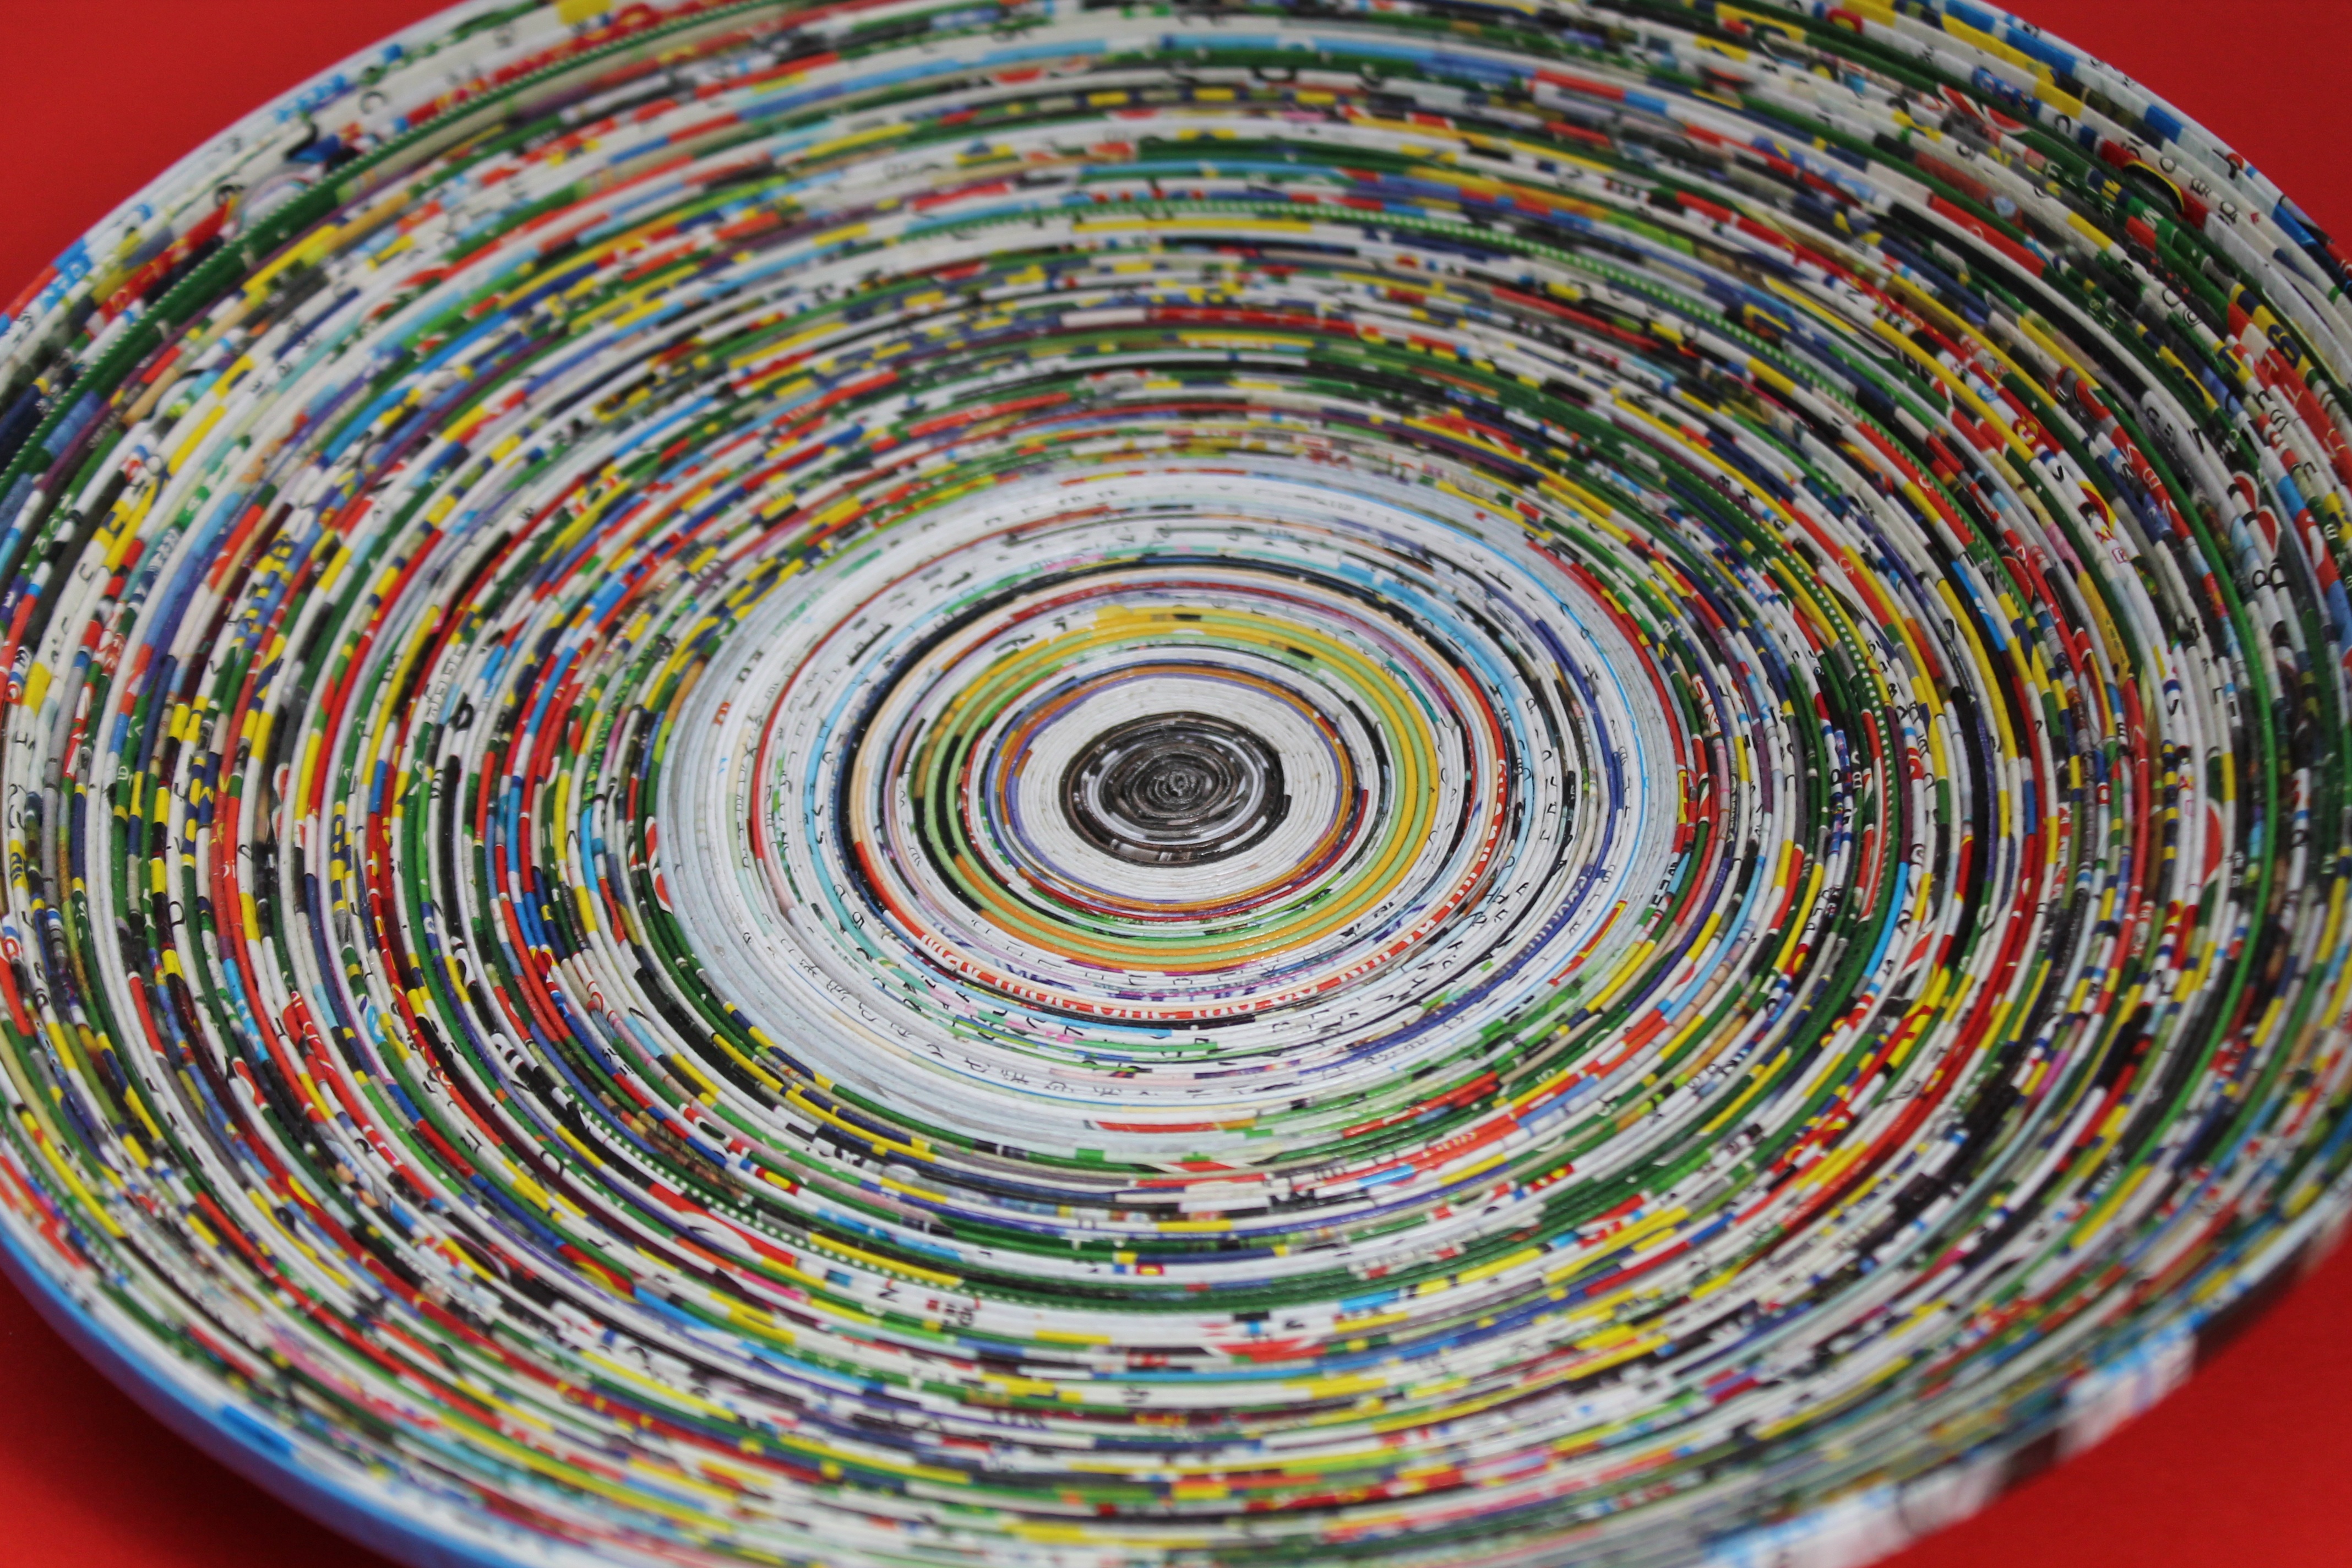
spiral, decoration, green, red, color, colorful, basket, paper, circle, art, stripes, beautiful, shape, recycling, about, reuse, flooring, dishware, paper strip